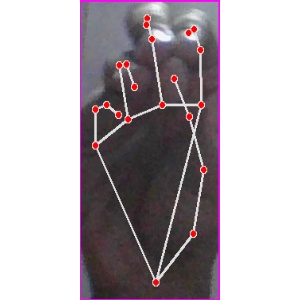
अक्षर: ङ